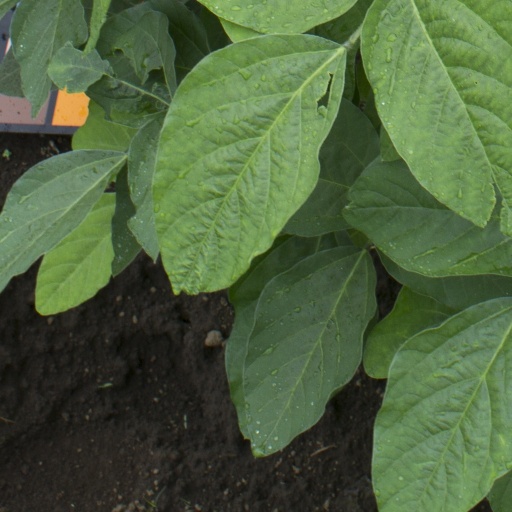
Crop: soybean